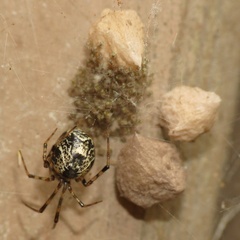
Species: Parasteatoda_tepidariorum